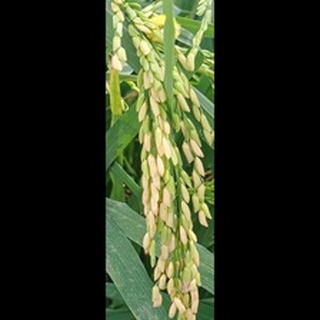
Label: healthy_rice